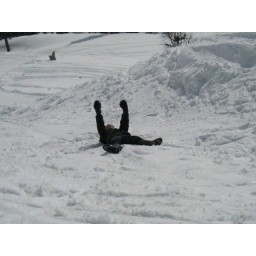
Em and the girls had great fun rolling down the hill in the snow. Uncle Ben didn't join in.